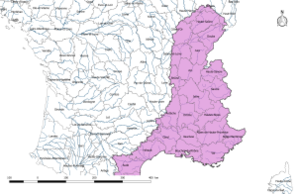
Carte de la circonscription de bassin Rhône-Méditerranée en France, avec les départements qui la composent.
Le bassin Rhône-Méditerranée est une circonscription administrative de bassin française, territoire de compétence des « instances de bassin » regroupant le comité de bassin Rhône-Méditerranée et l'agence de l'eau Rhône-Méditerranée-Corse, chargés de gérer l'eau à l'échelle de ce bassin. Les limites territoriales de la circonscription sont les limites des communes qui la composent.